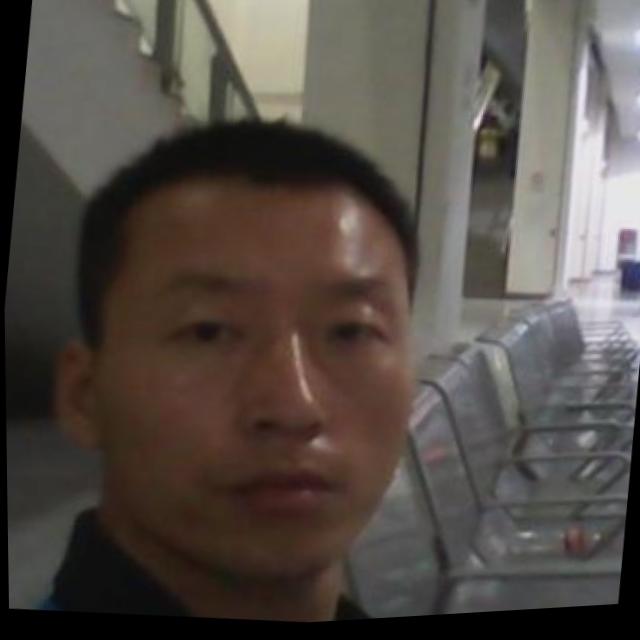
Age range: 21-44